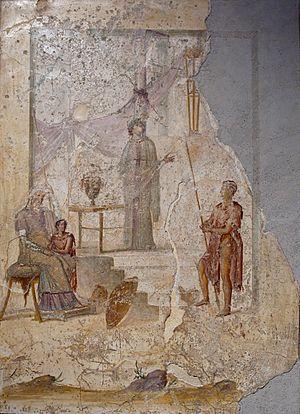
Cassandre (au centre) tire les sorts de la main droite et prédit la chute de Troie devant Priam (assis, à gauche), Pâris (qui tient la pomme de Discorde) et un guerrier appuyé sur sa lance, sans doute Hector. Provenance